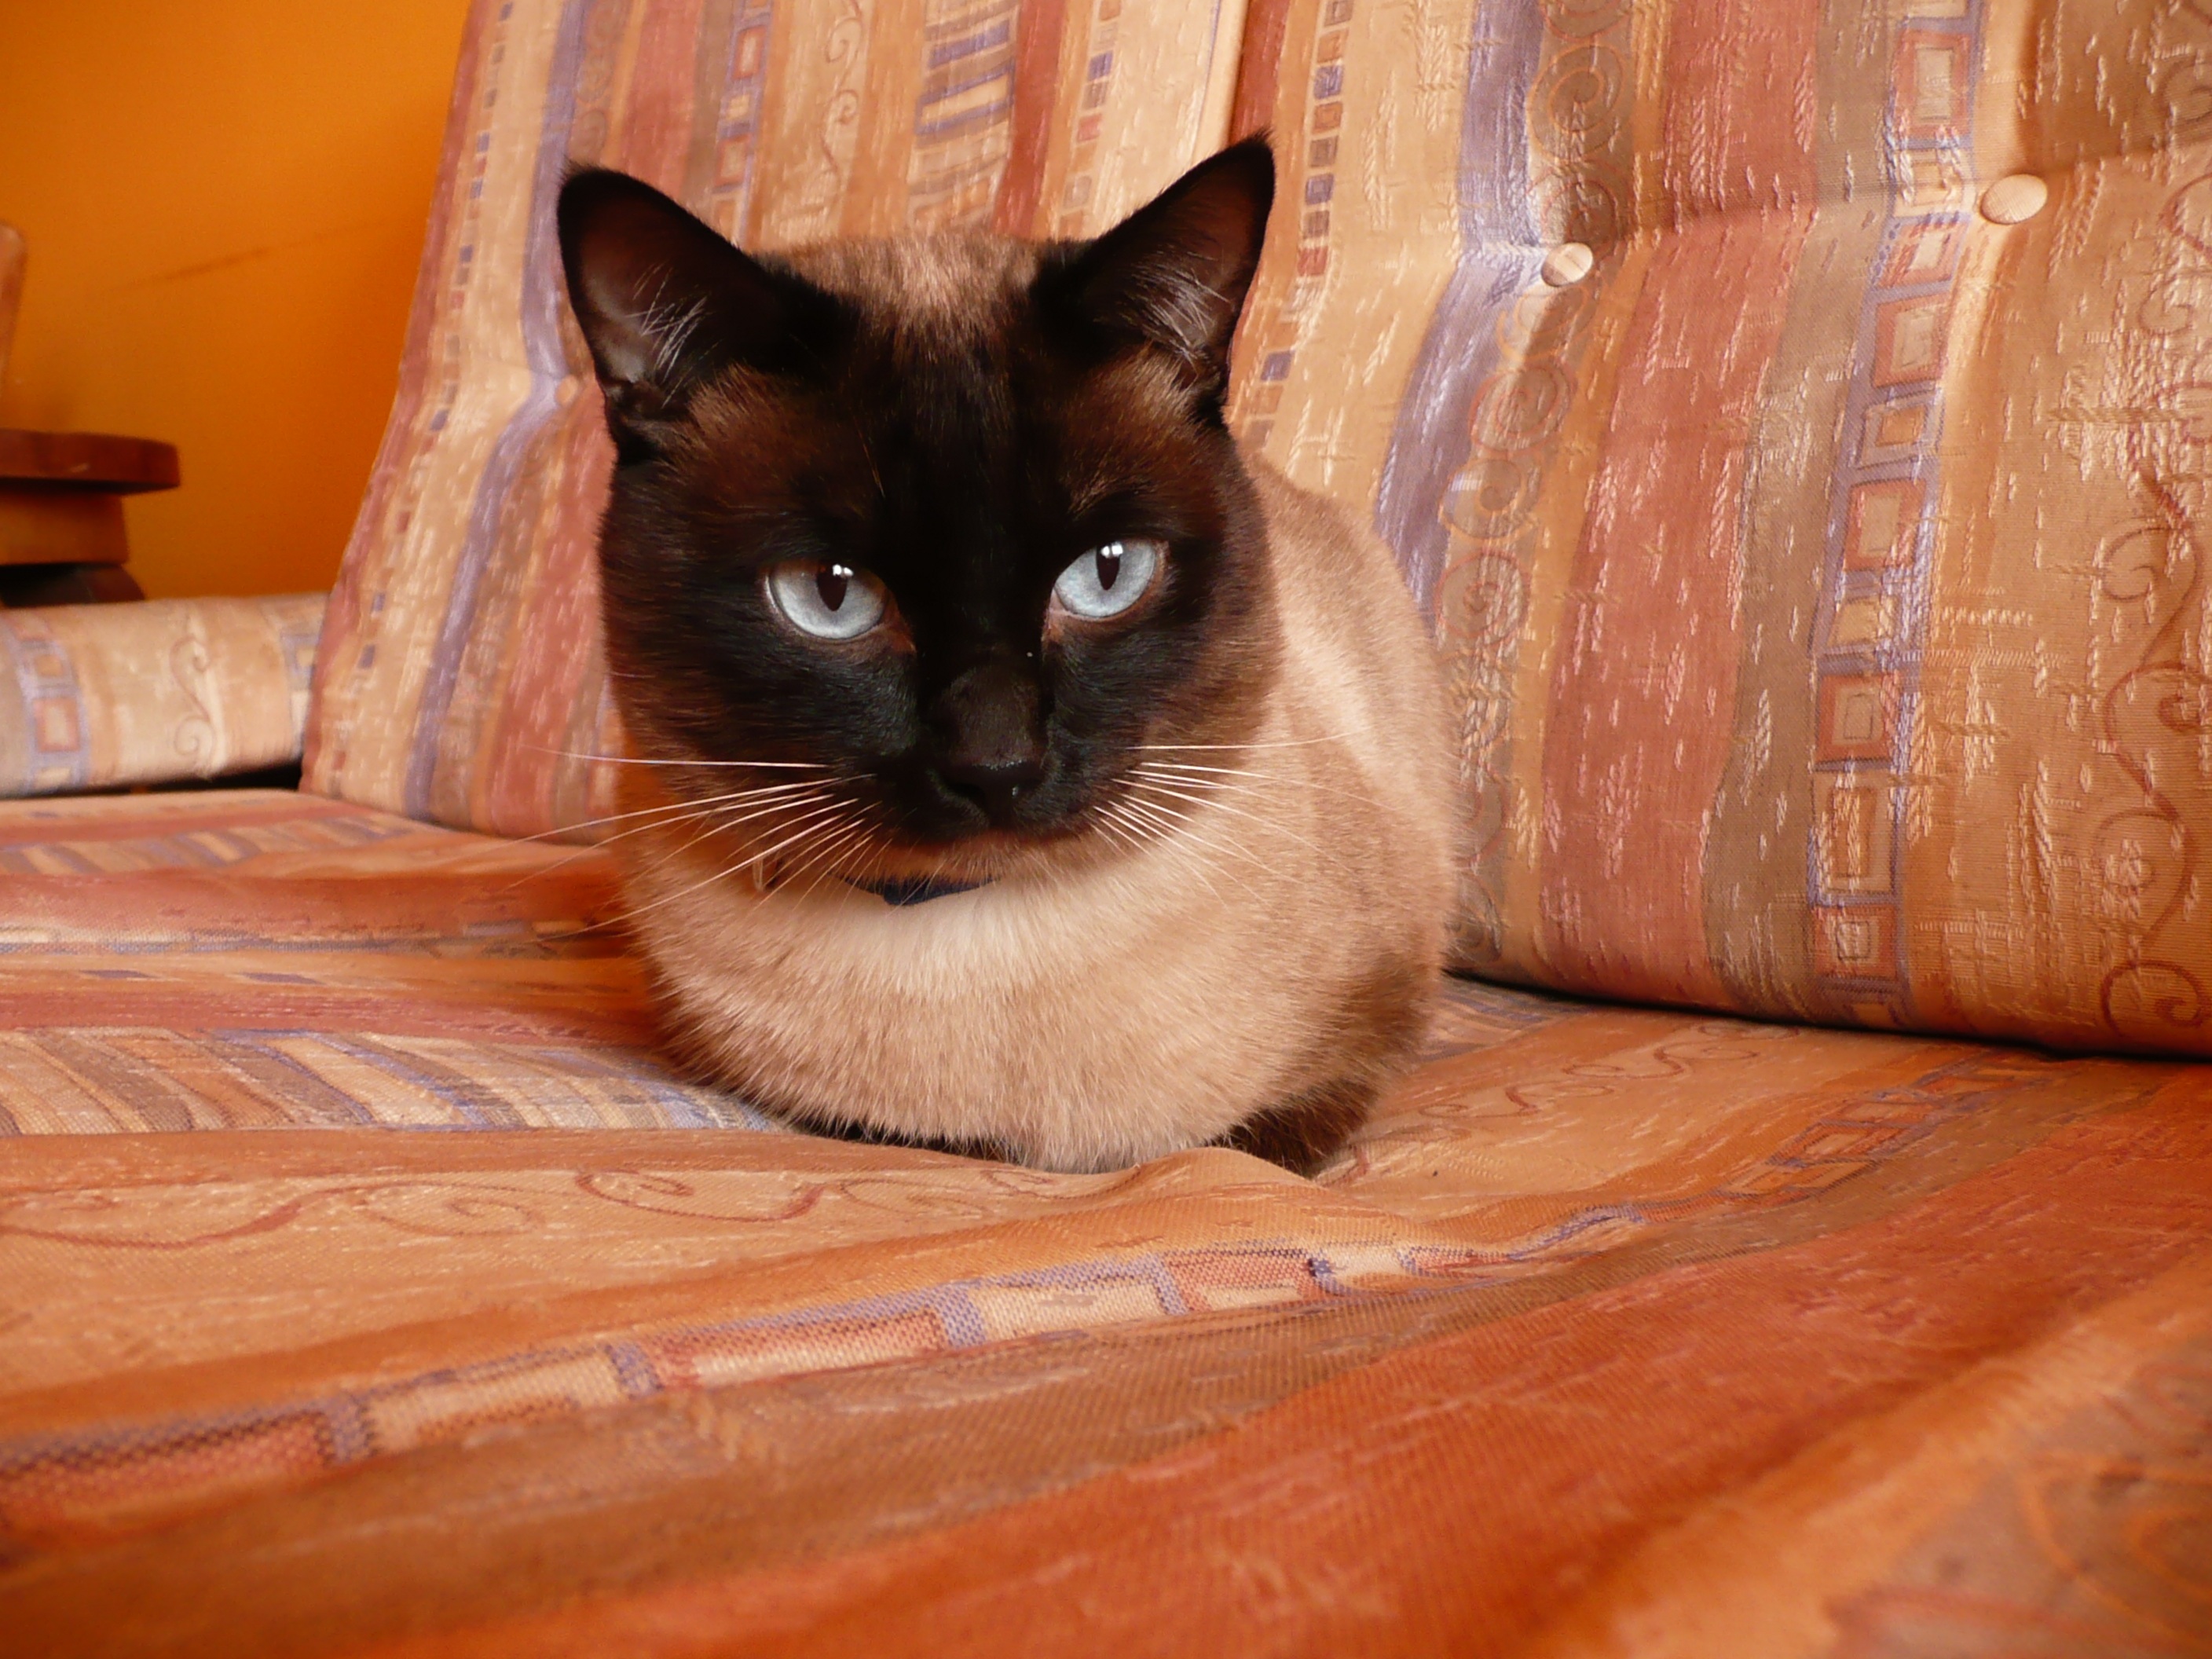
animal, pet, cat, mammal, whiskers, vertebrate, siamese, burmese, siamese cat, blue eyes, small to medium sized cats, cat like mammal, carnivoran, domestic short haired cat, tonkinese, birman